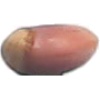
Label: hazelnut